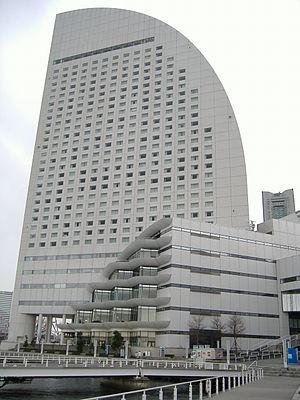
Le Yokohama Grand Intercontinental Hotel est un gratte-ciel construit à Yokohama dans la banlieue de Tokyo de 1989 à 1991. Il mesure 140 mètres de hauteur et comprend 600 chambres d'hôtel de la chaine InterContinental.
On peut répartir les gratte-ciel en plusieurs périodes ou styles.